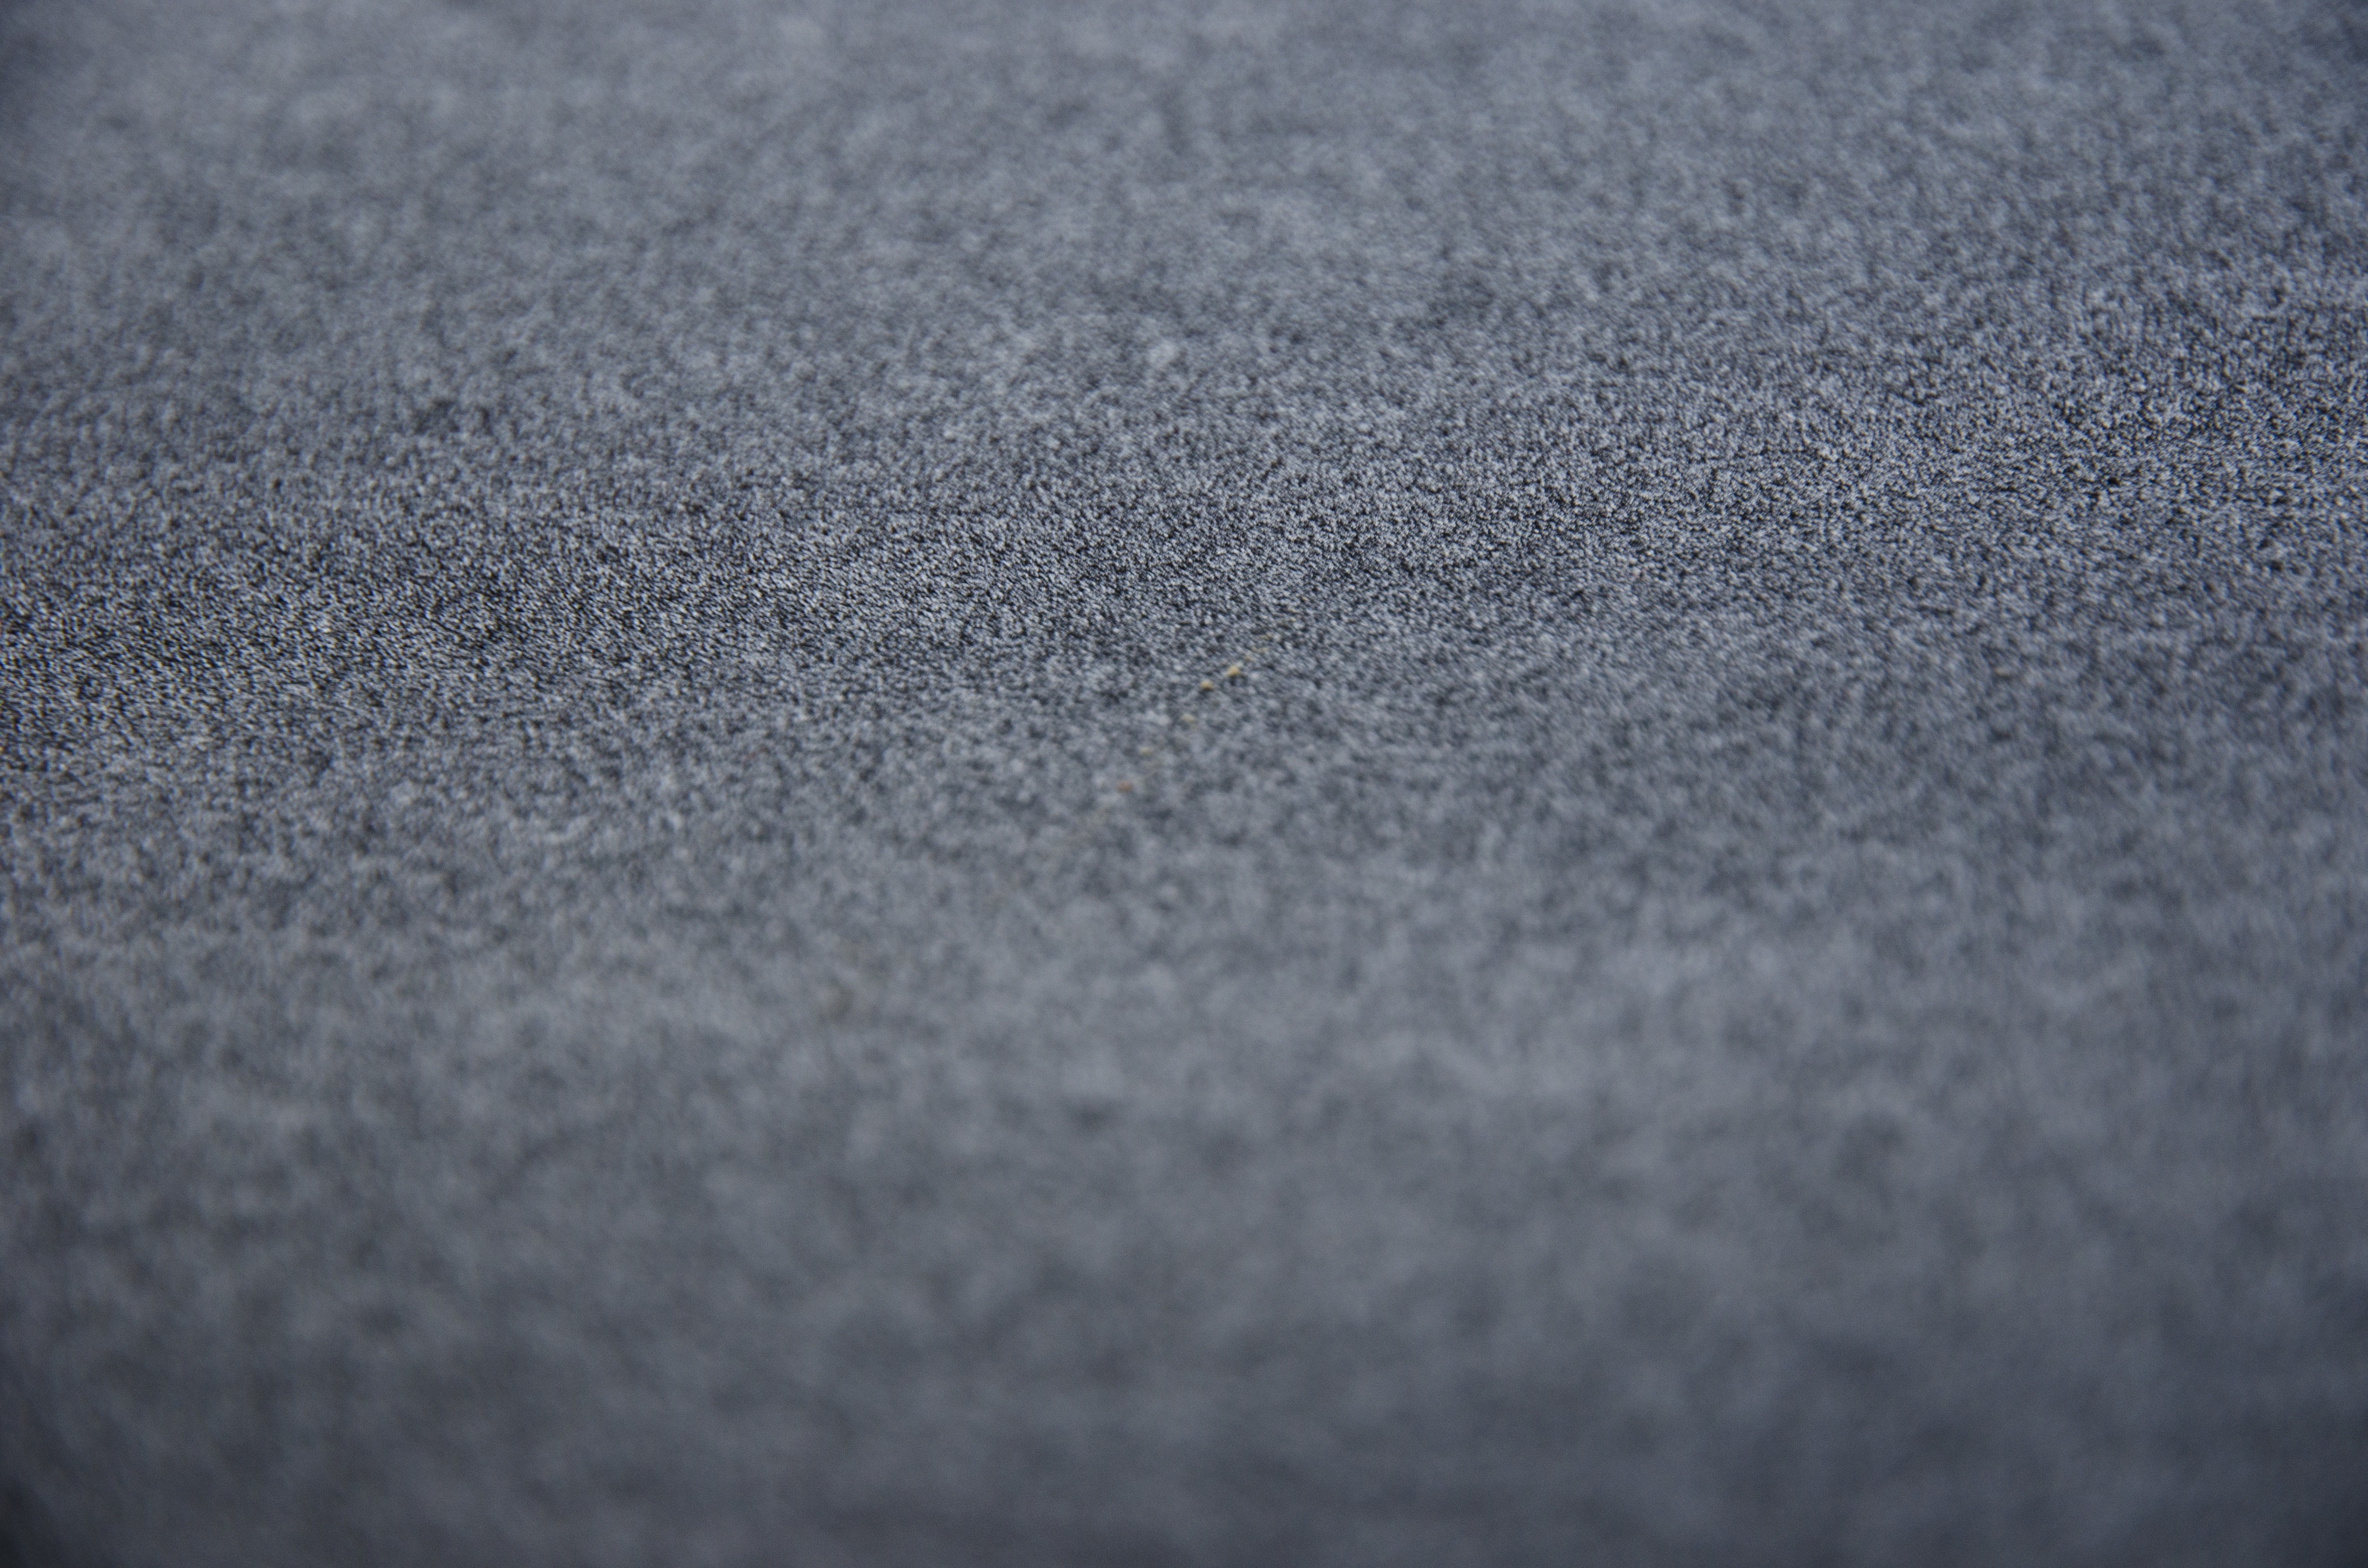
sand, grain, texture, floor, asphalt, line, weather, soil, blue, black, monochrome, paper, material, close up, background, flooring, road surface, sandpaper